2000 British Formula Three Championship

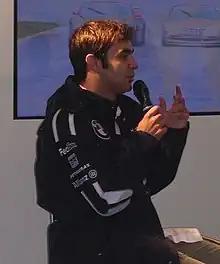
2000 champion, Antônio Pizzonia

The 2000 British Formula Three season was the 50th British Formula Three Championship season. It commenced on 26 March at Thruxton, and ended on 8 October at Silverstone after fourteenth races.